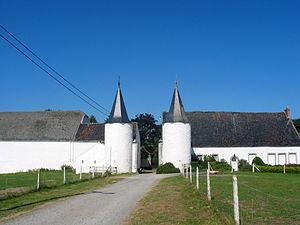
Montignies-Saint-Christophe (Belgique), la ferme du château (XVII/XIXe siècles).
Cette page regroupe l'ensemble du patrimoine immobilier classé de la ville belge d'Erquelinnes.
Montignies-Saint-Christophe est une section de la commune belge d'Erquelinnes située en Région wallonne dans la province de Hainaut.